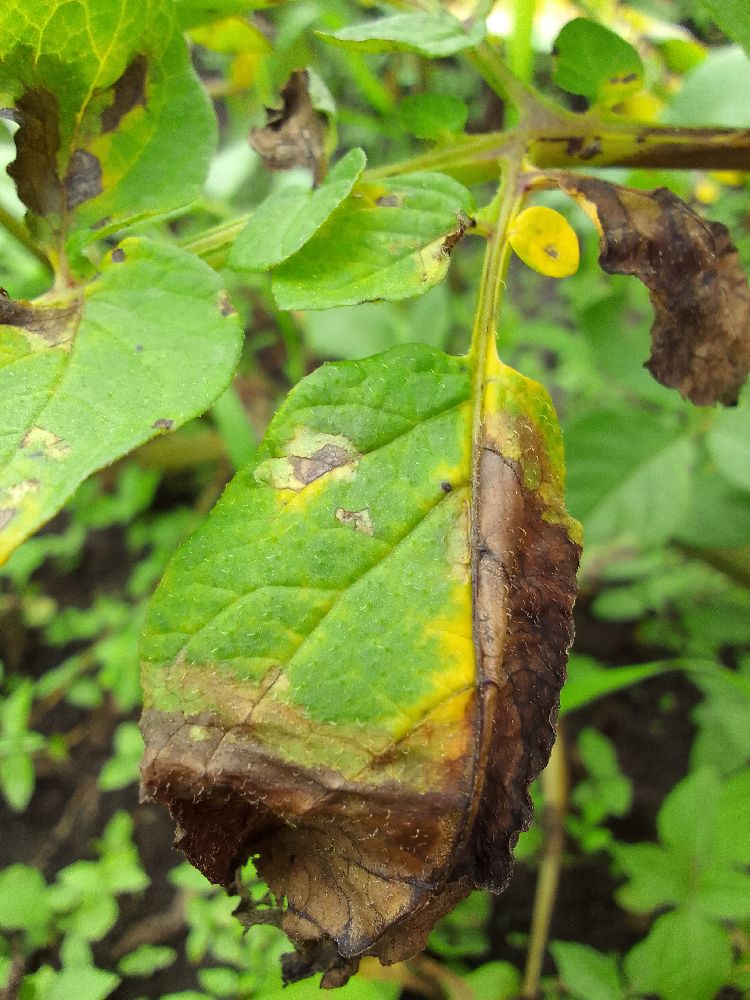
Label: Late blight